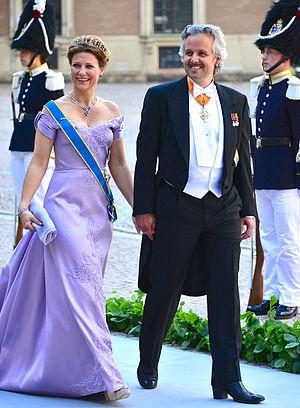
Princesse Martha Louise de Norvège et Ari Behn sur le chemin de l'église du château au palais royal à Stockholm avant le mariage entre la princesse Madeleine et Christopher O'Neill 8 Juin 2013.Español: Princesa Marta Luisa de Noruega y Ari Behn en el camino a la iglesia del castillo en el Palacio Real de Estocolmo antes de la boda entre la princesa Magdalena y Christopher O'Neill 08 de junio 2013.